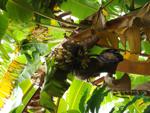
Label: xamthomonas